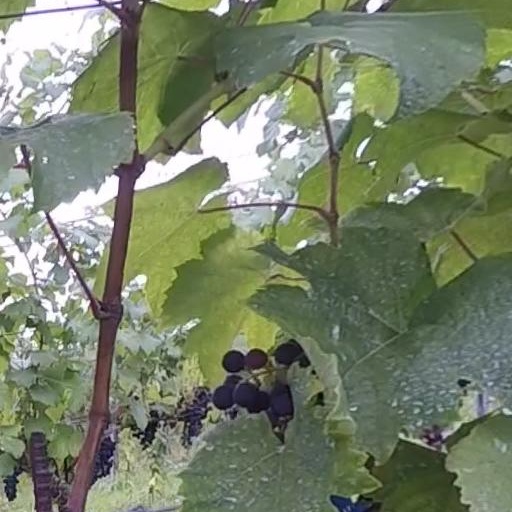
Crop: grape